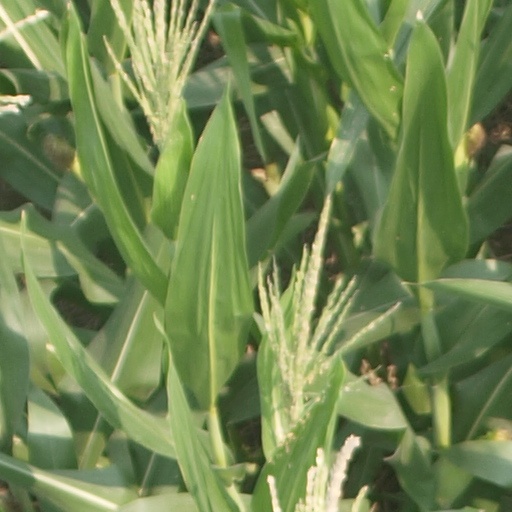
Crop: maize; corn